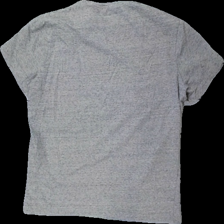
View: back
Type: T-shirt
Category: Men
Brand: H&M
Colors: Grey, Black
Material: 100% bomull
Cut: C-collar
Size: XL
Season: All
Price range: <50
Recommended usage: Reuse
Description: t-shirt